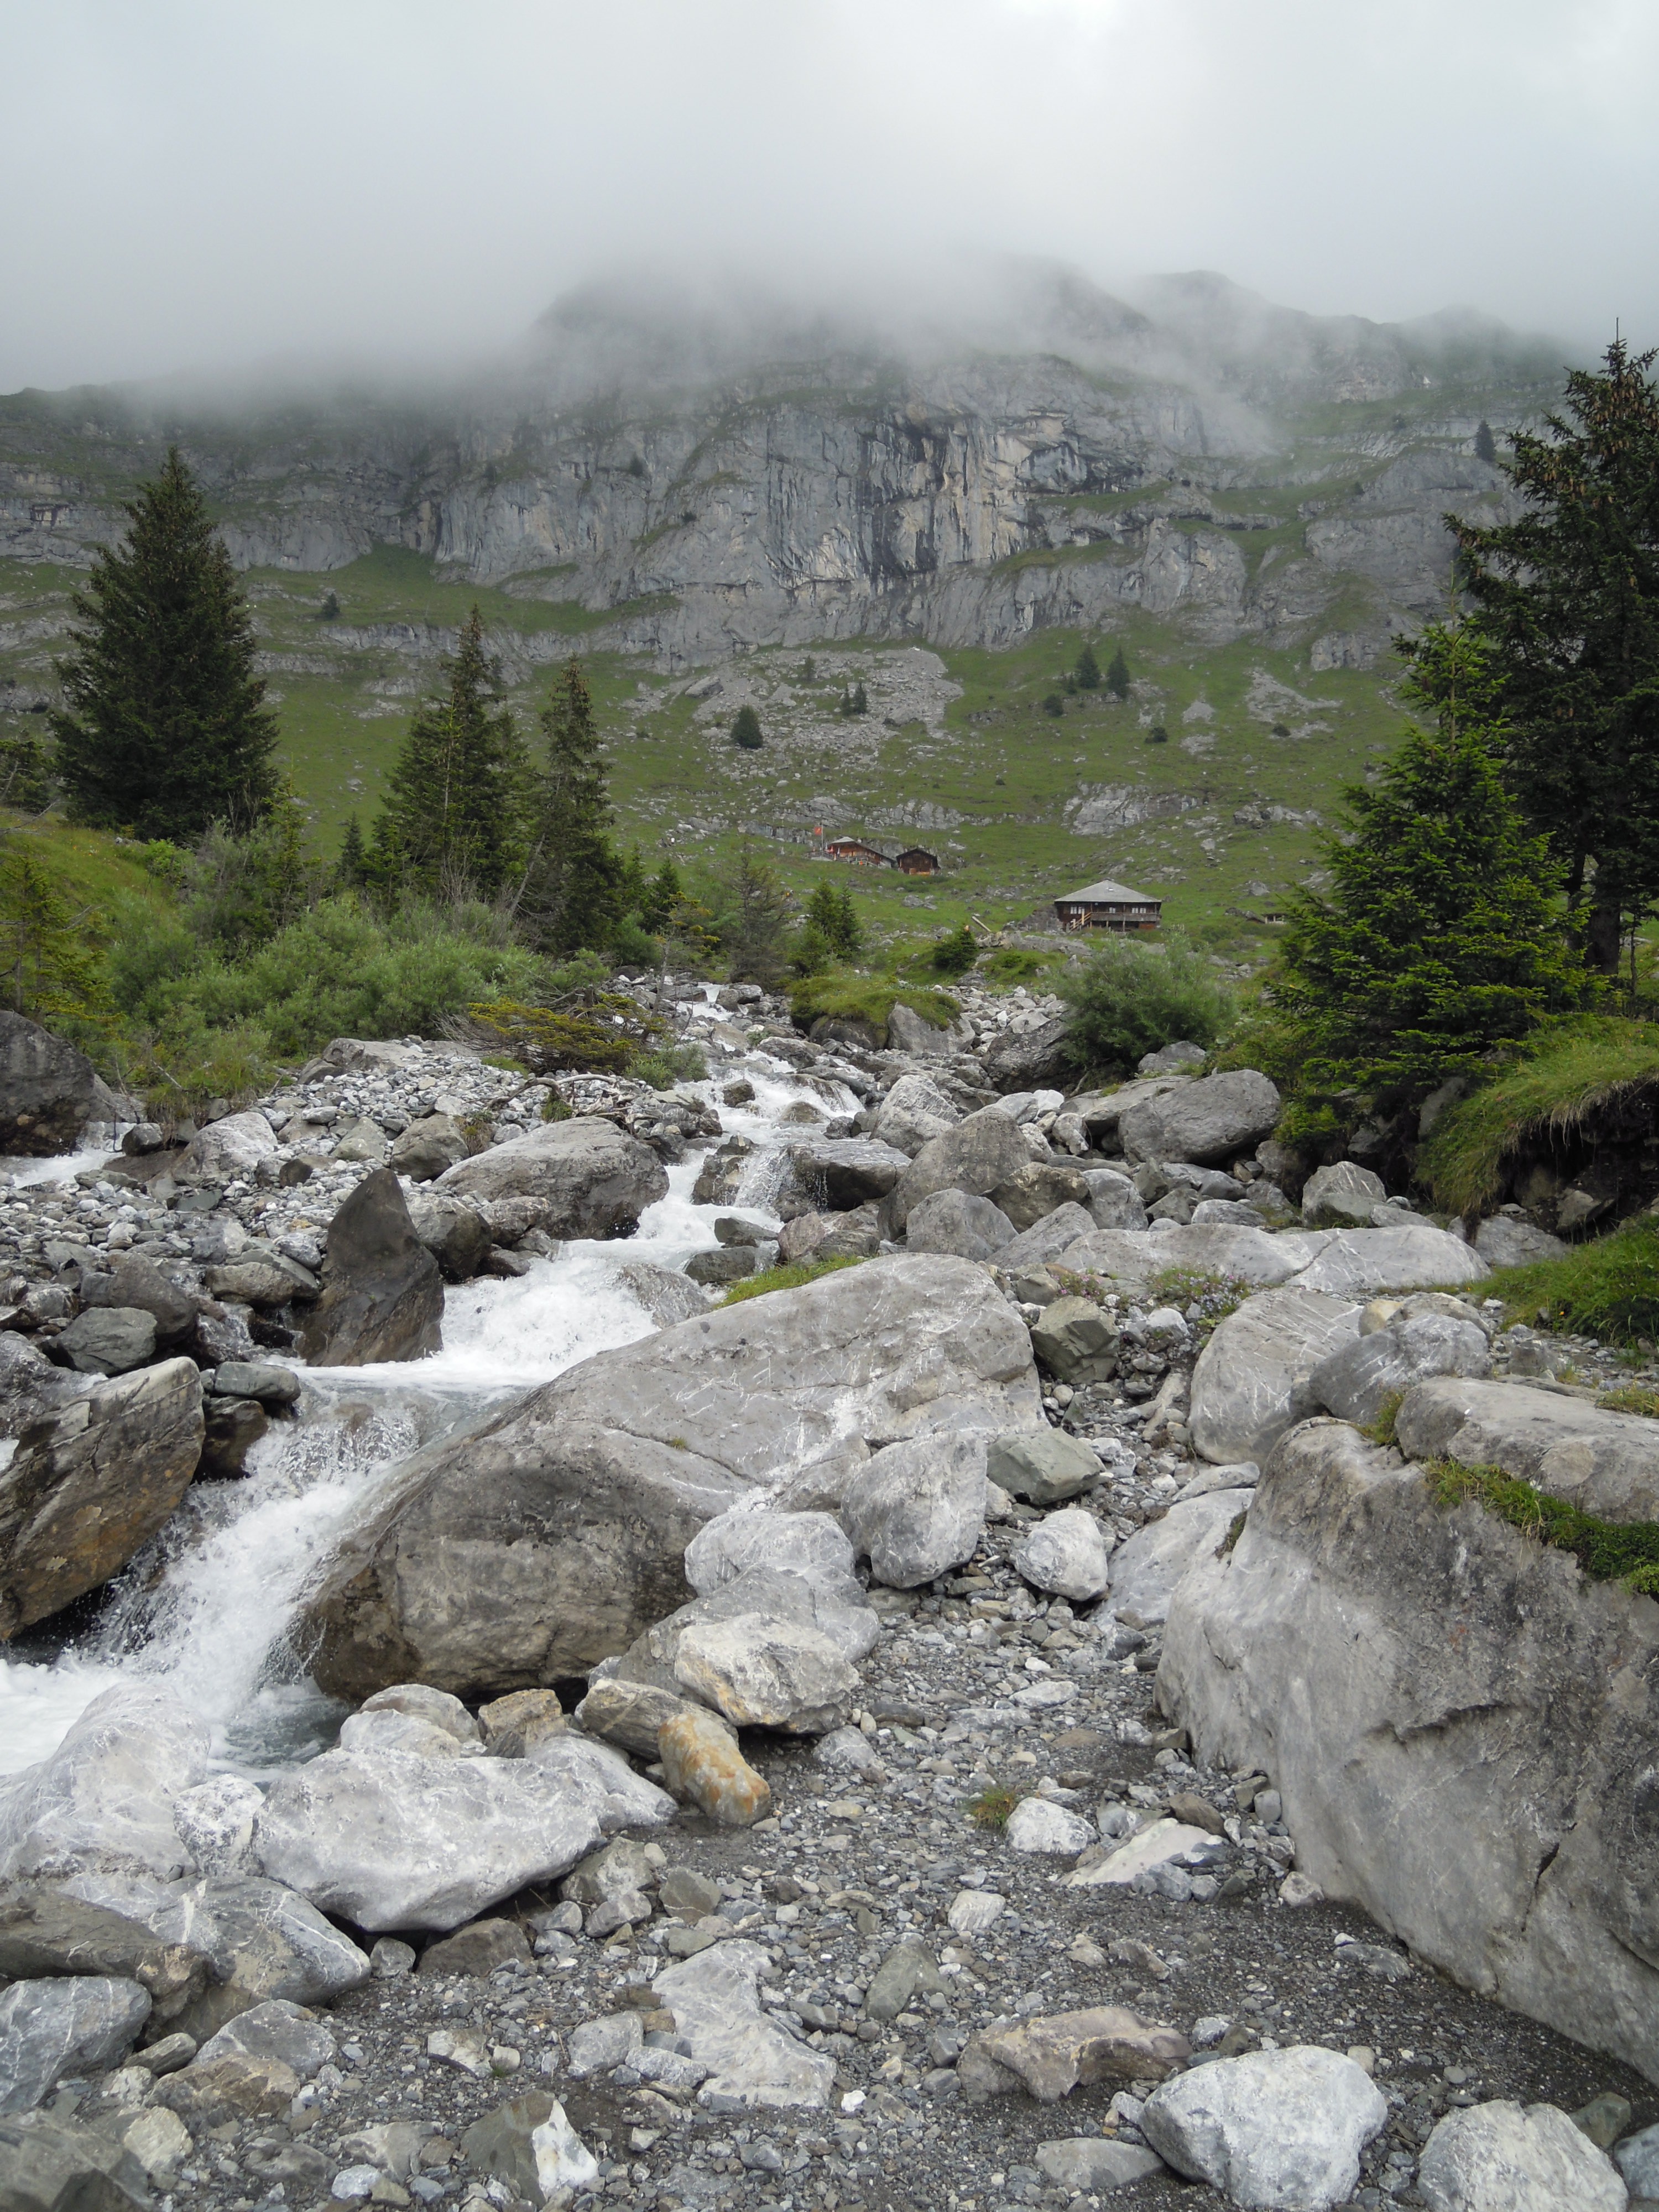
rock, wilderness, walking, mountain, fog, hiking, trail, lake, adventure, river, valley, mountain range, stream, rapid, ridge, stones, geology, alps, backpacking, firs, water feature, wadi, landform, mountain stream, mountain pass, mountainous landforms